The Amazing Race: China Rush 1

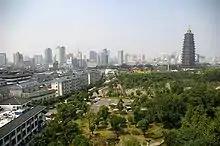
Teams traveled to the city of Changzhou for this leg.

In this leg's Roadblock, one team member had to choose a brick and find its matching halve from 1000 different bricks to receive their next clue.